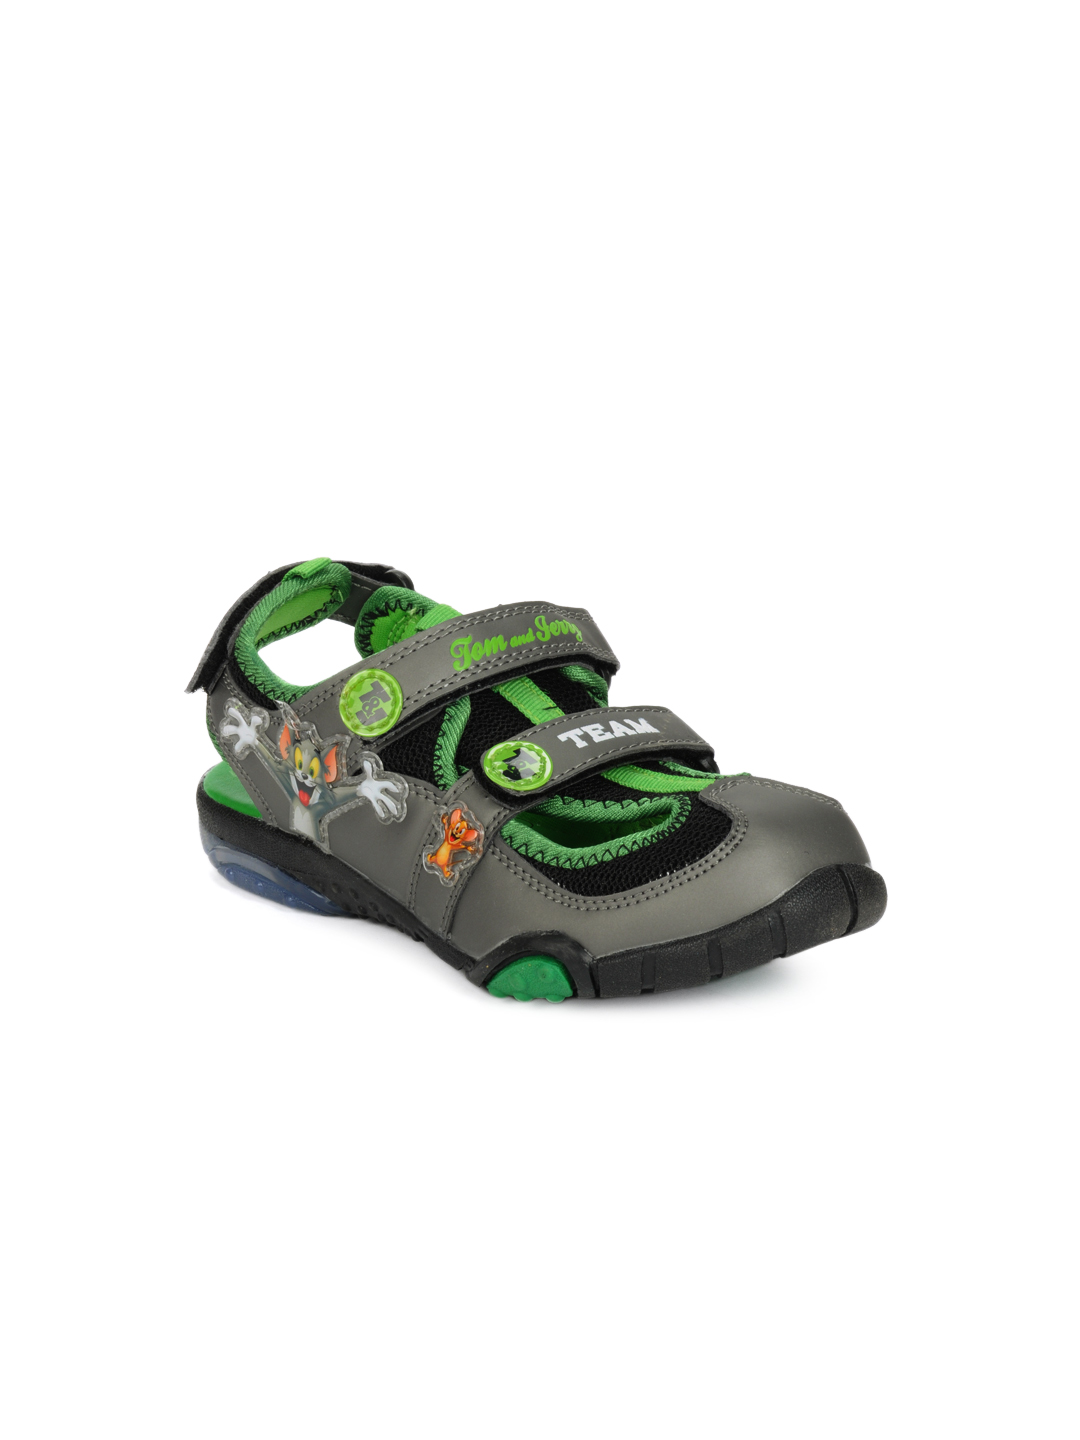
Warner Bros Kids Charcoal sandals
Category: Footwear / Sandal / Sandals
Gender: Unisex
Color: Charcoal
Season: Winter 2013
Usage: Casual